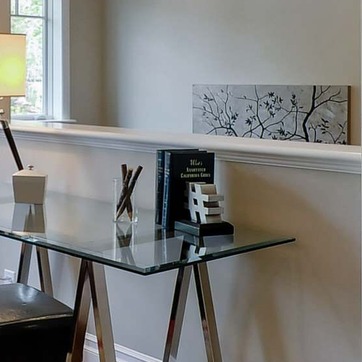
Material: paper